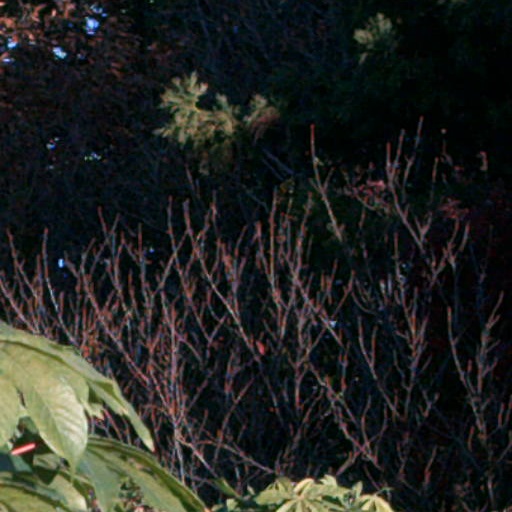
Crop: cassava